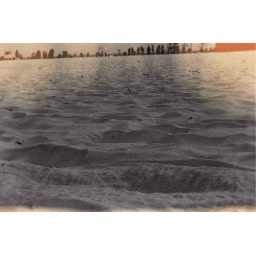
remember, walking in the sand